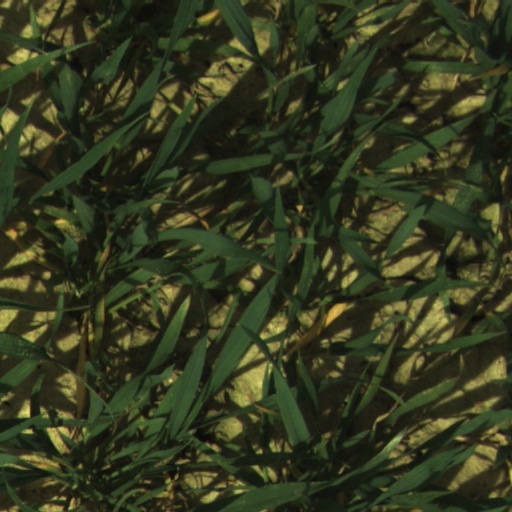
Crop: wheat